W.T. Askins House

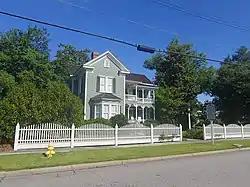
W.T. Askins House in Lake City, SC

W. T. Askins House is a historic home located at Lake City, Florence County, South Carolina. It was built about 1895, and is a two-story, L-shaped, frame Folk Victorian style dwelling. It is clad with shiplap siding and set upon a brick pier foundation. Also on the property are a gable-front garage and a smoke house. It was the home of William Thomas Askins (1859–1932), a prominent merchant and farmer of Lake City and lower Florence County.